Cologne Public Library

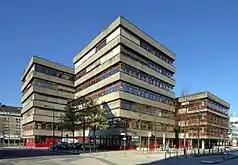
Central Library at Josef-Haubrich-Hof (Neumarkt)

The Cologne Public Library is among the biggest and most important public libraries in Germany. The central library is part of the 'Kulturquartier' (a cultural hub) near the Neumarkt. It is located at the Josef-Haubrich-Hof, with the new Rautenstrauch-Joest-Museum (cultures of the world) in its immediate neighbourhood. Since 2008, Dr. Hannelore Vogt has been the director of the library.